Mariner's astrolabe

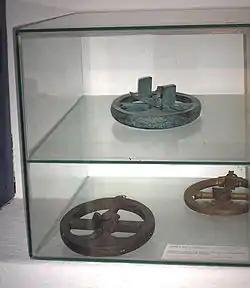
Three Mariner's Astrolabes in the Museum of the Forte da Ponta da Bandeira; Lagos, Portugal

The mariner's astrolabe, also called sea astrolabe, was an inclinometer used to determine the latitude of a ship at sea by measuring the sun's noon altitude (declination) or the meridian altitude of a star of known declination. Not an astrolabe proper, the mariner's astrolabe was rather a graduated circle with an alidade used to measure vertical angles. They were designed to allow for their use on boats in rough water and/or in heavy winds, which astrolabes are ill-equipped to handle. It's notable for its role during the Age of Exploration where Portuguese and Spanish navigators used it to great success. In the sixteenth century, the instrument was also called a ring.